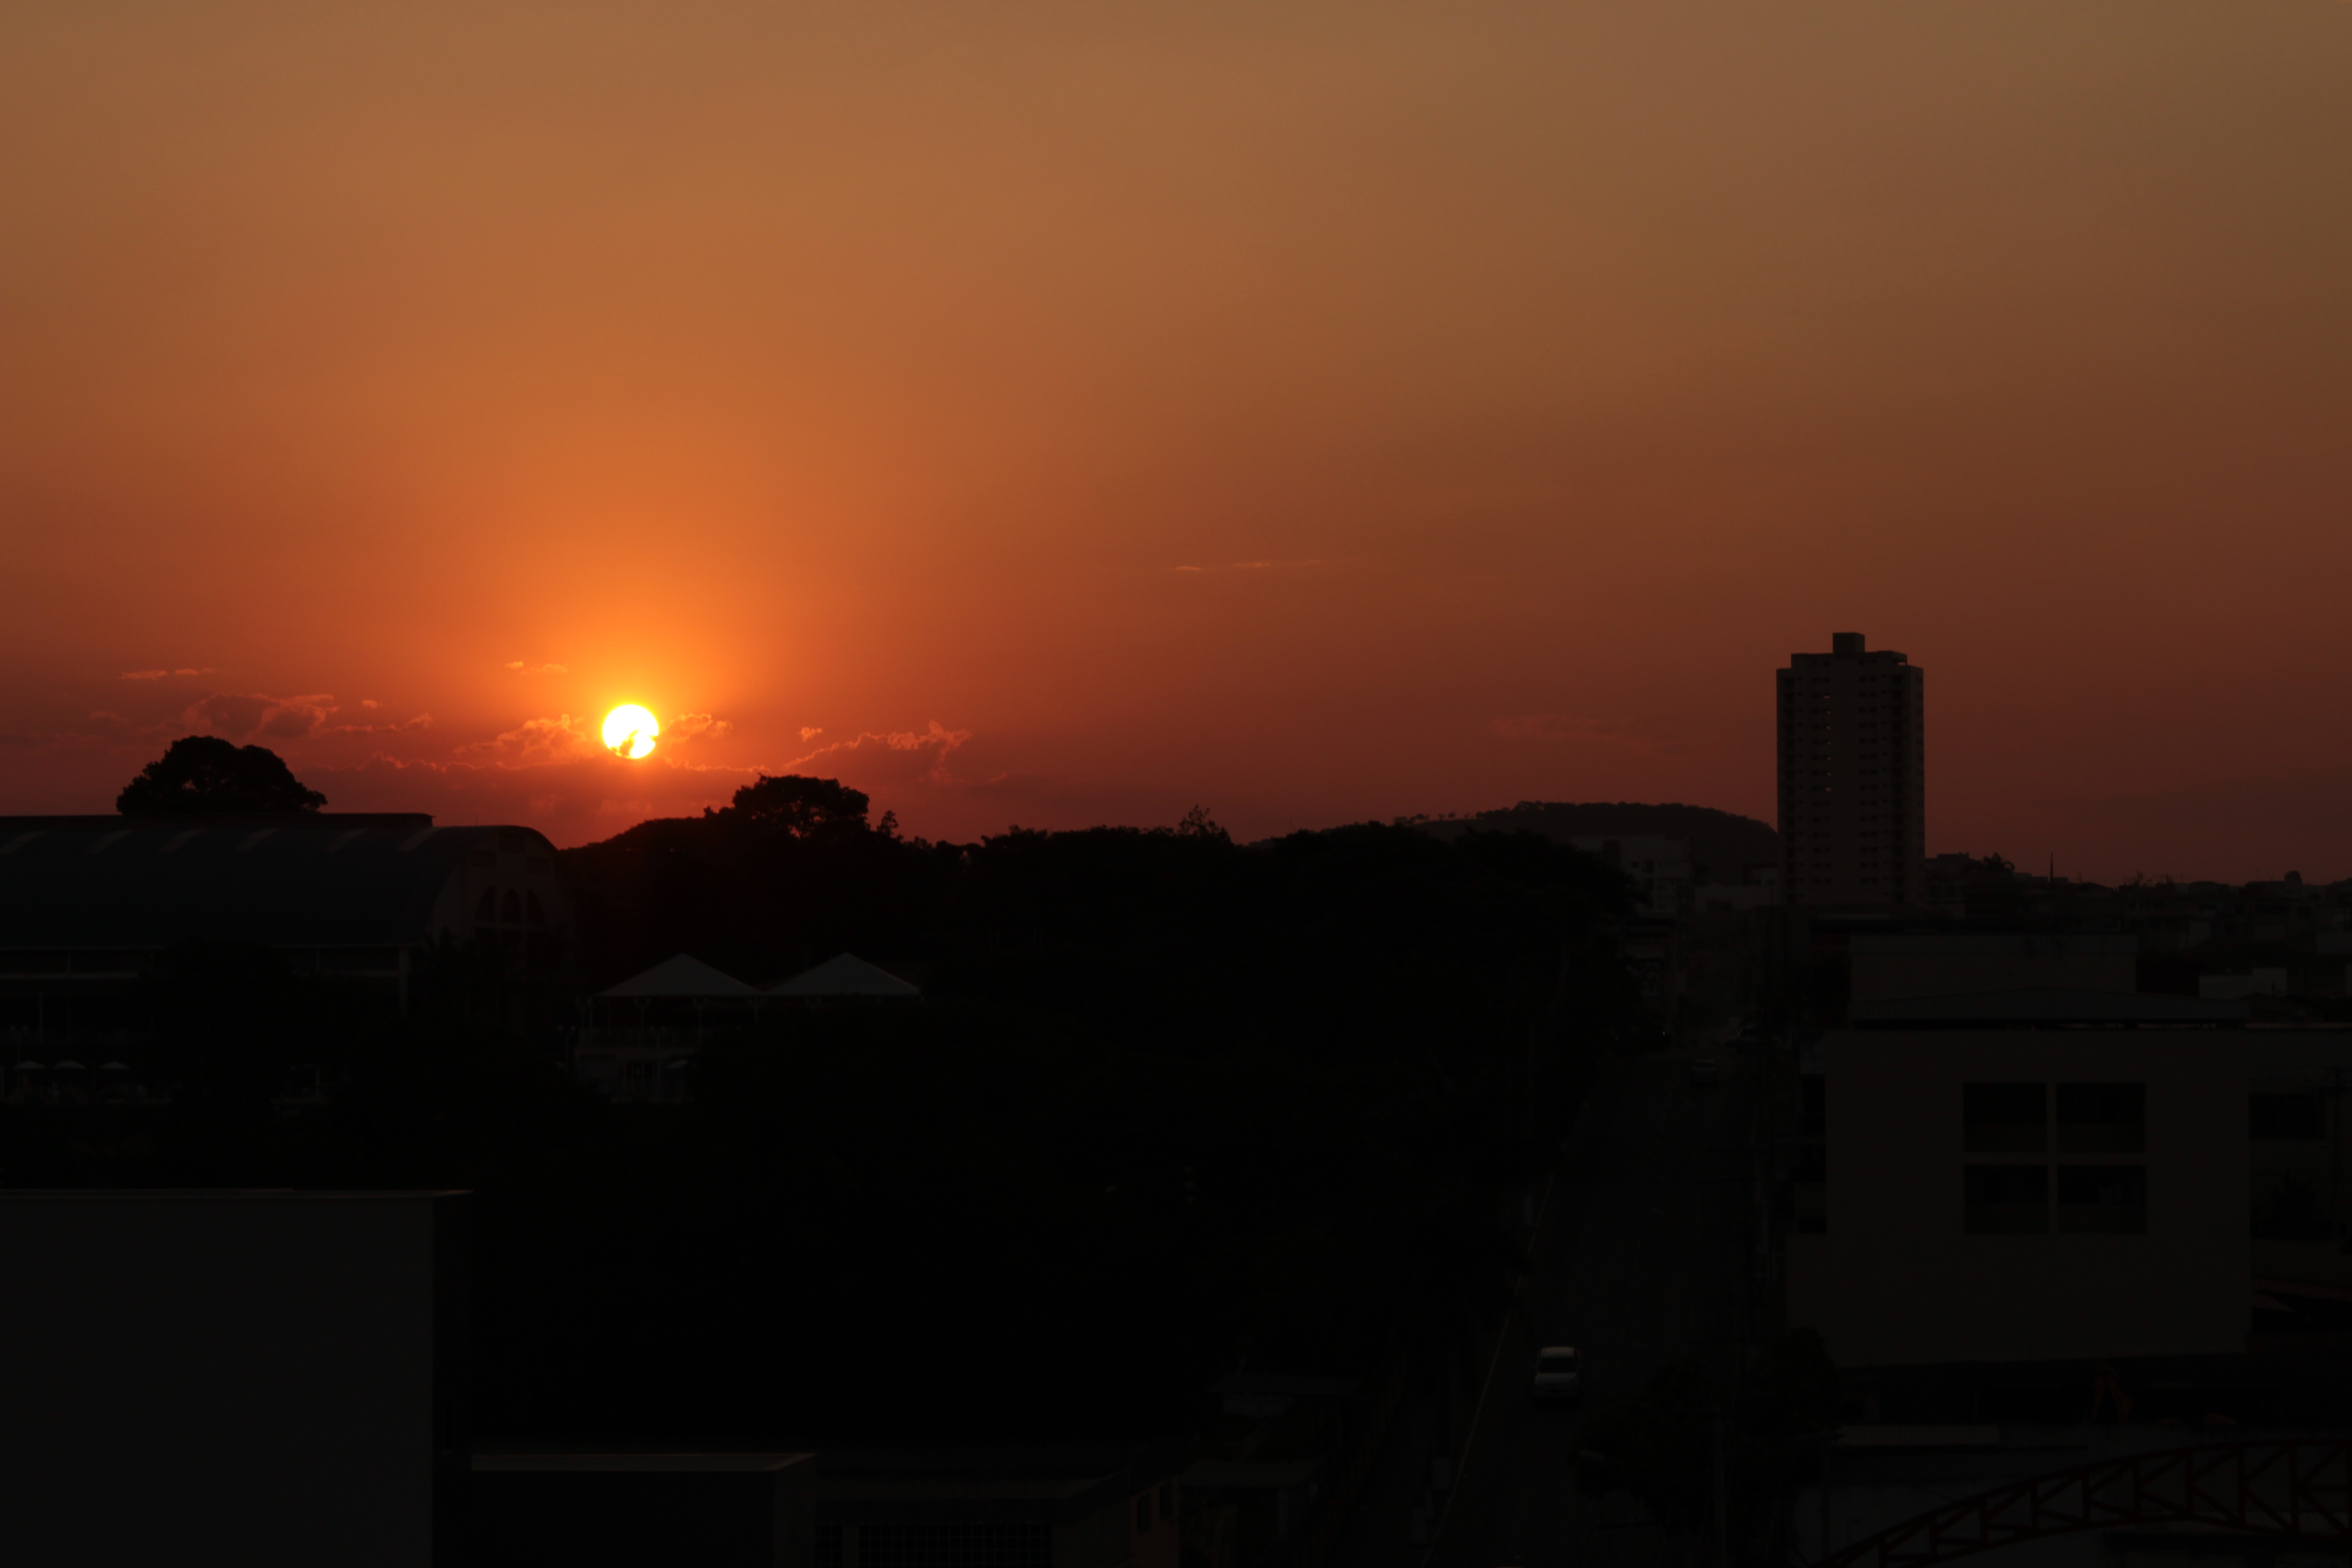
sky, sun, sunrise, sunset, morning, dawn, atmosphere, dusk, evening, sol, afterglow, sunset city, atmospheric phenomenon, red sky at morning